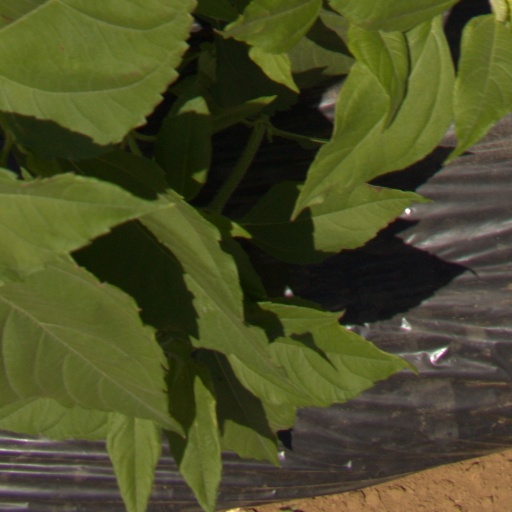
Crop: Jerusalem artichoke